History of Michigan Wolverines football in the Kipke years

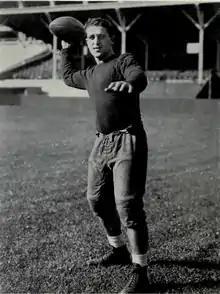
Harry Newman

In Kipke's second year, the Wolverines compiled their first undefeated season since 1923. They finished the season 8–0–1 (5–0 Big Ten), outscored opponents 111 to 23, and tied with Northwestern for the Big Ten championship. The sole setback was a scoreless tie against Michigan State in the third game of the season. The 1930 season marked the debut of Michigan's College Football Hall of Fame quarterback Harry Newman, who became a star in his first season leading the Wolverines' offense. Four members of the 1930 Michigan team were selected as first-team All-Big Ten players – Newman, center Maynard Morrison, halfback and team MVP Jack Wheeler, and right tackle Leo Draveling.